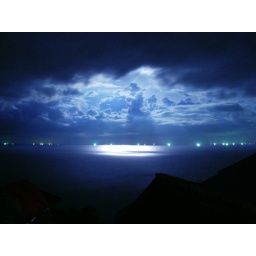
Moon setting over fishing boats from my balcony on Koh Tao, Thailand.